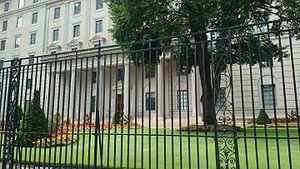
L’ édifice de la Manufacturer's Life est un édifice historique à Toronto, Ontario. Elle sert du bureau-chef de la Financière Manuvie depuis sa construction en 1924.